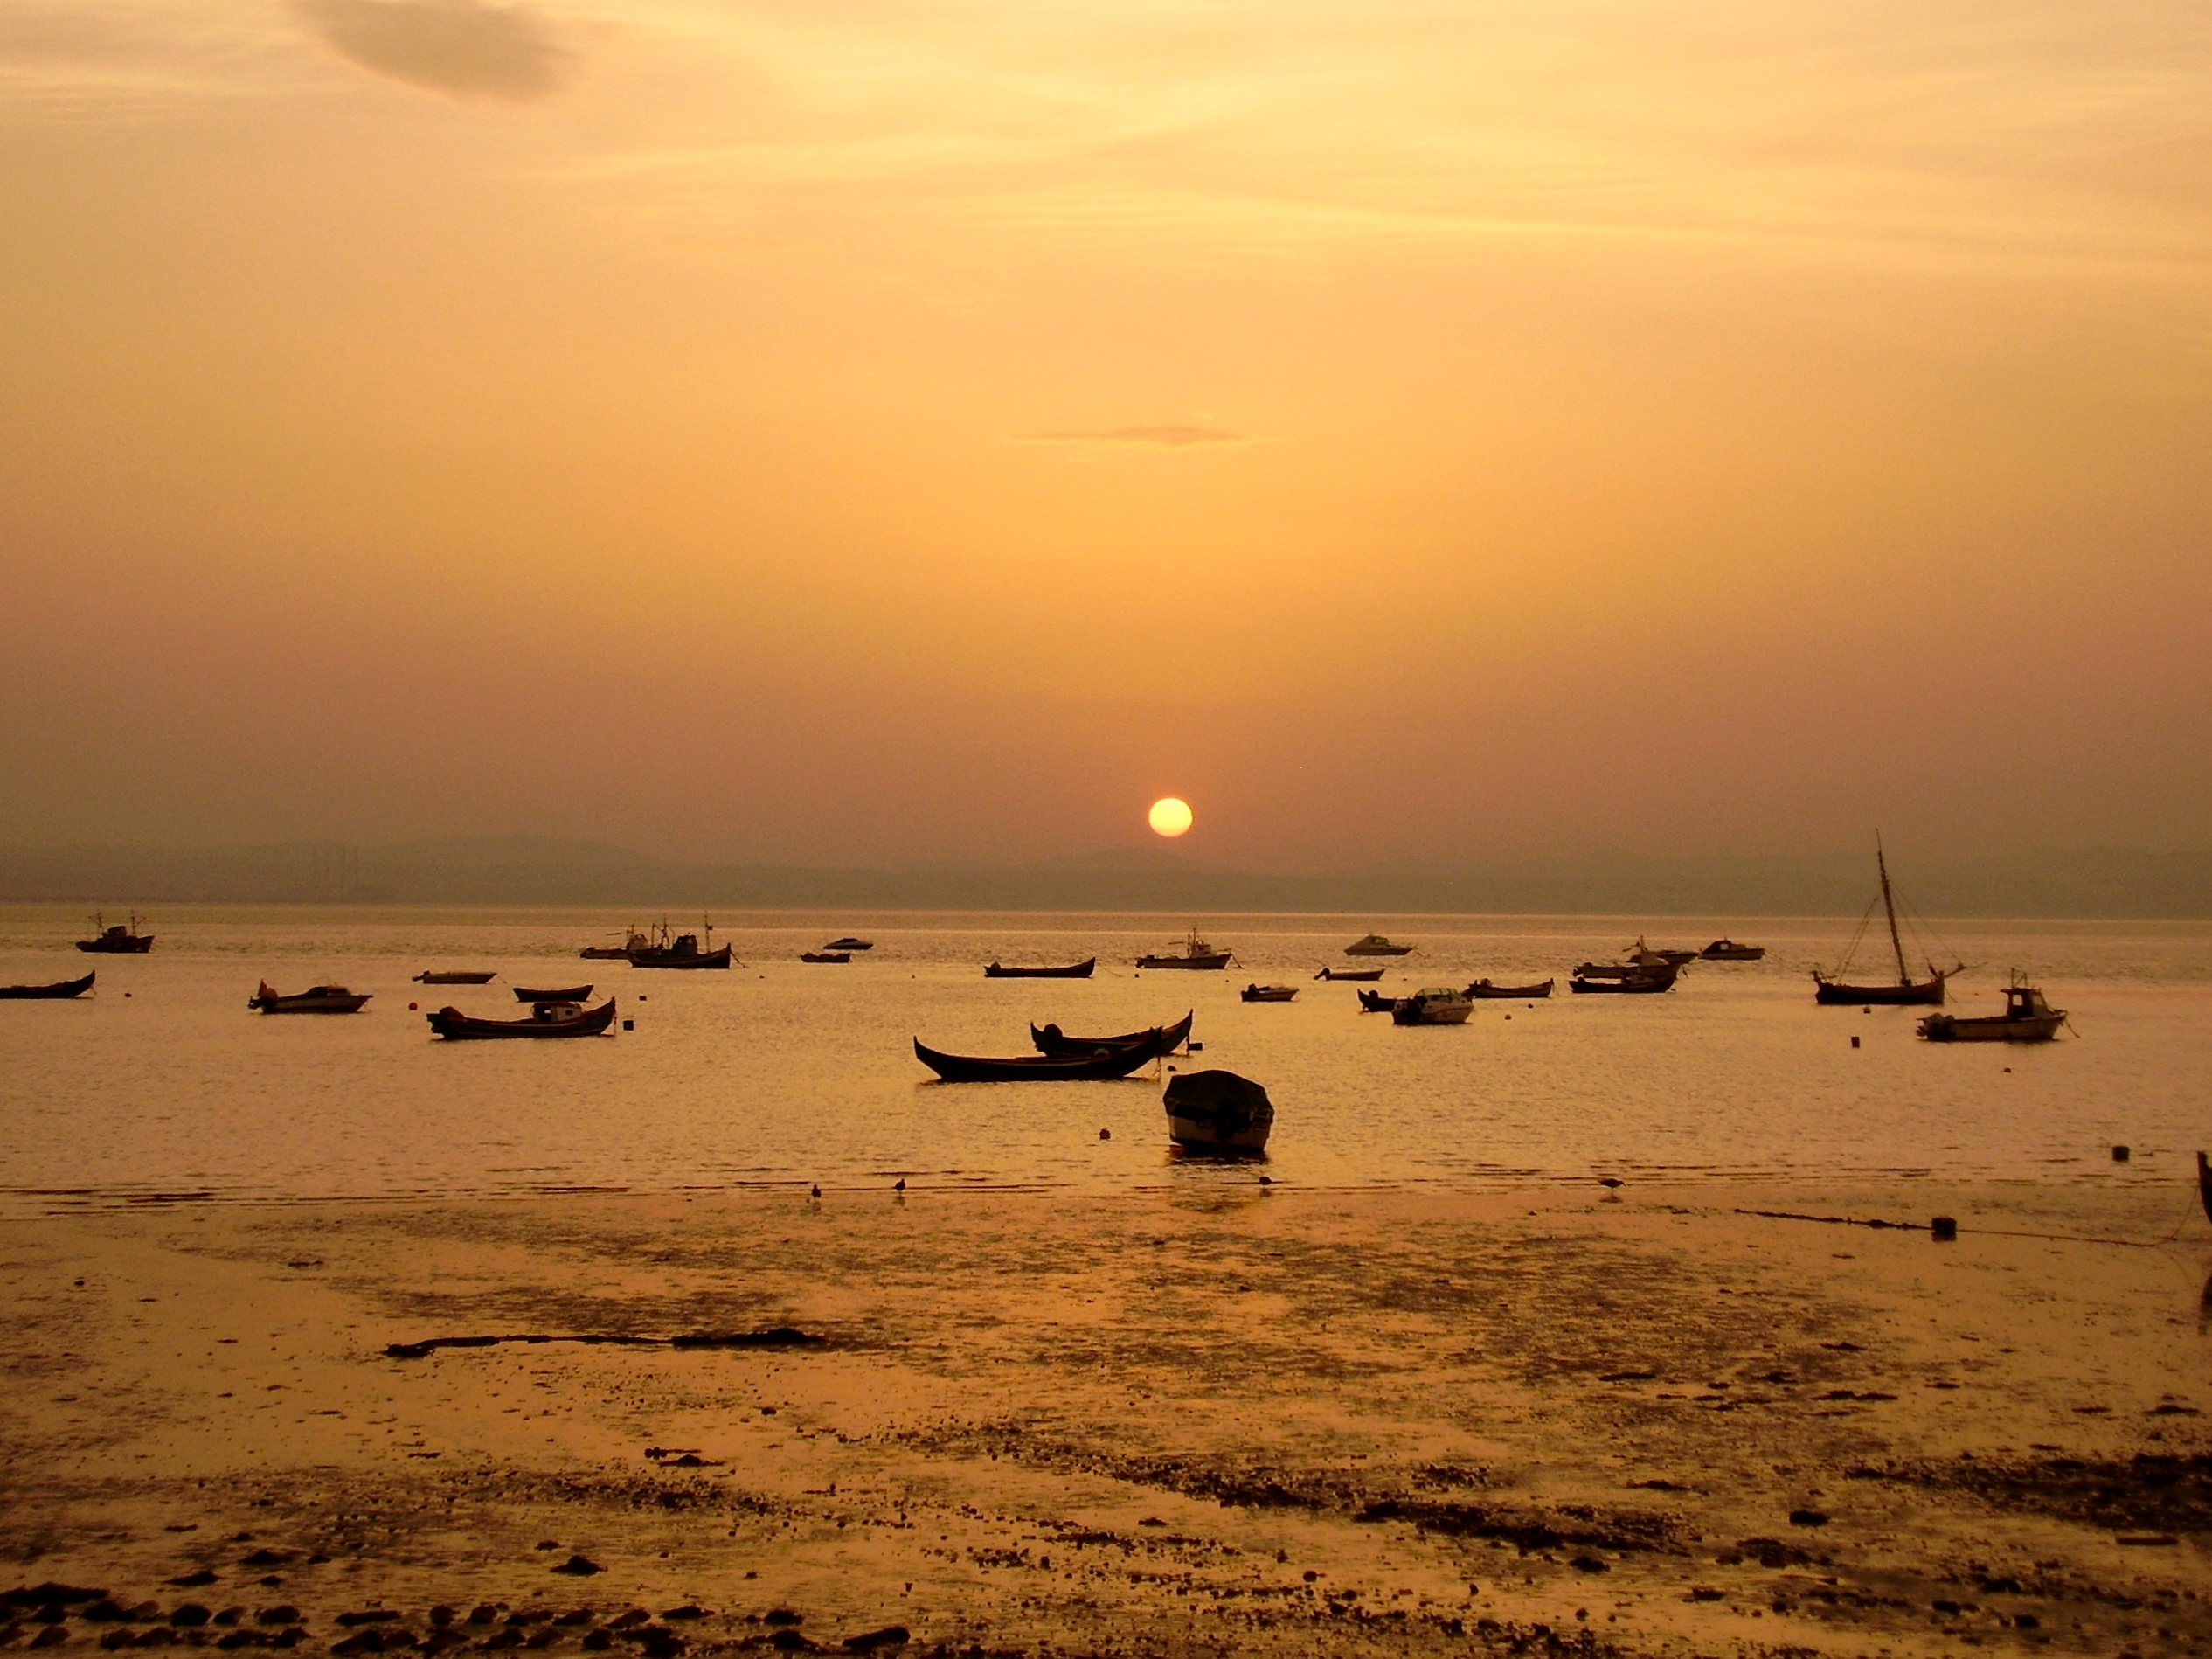
beach, sea, coast, sand, ocean, horizon, sun, sunrise, sunset, sunlight, morning, shore, wave, dawn, dusk, evening, body of water, afterglow, wind wave